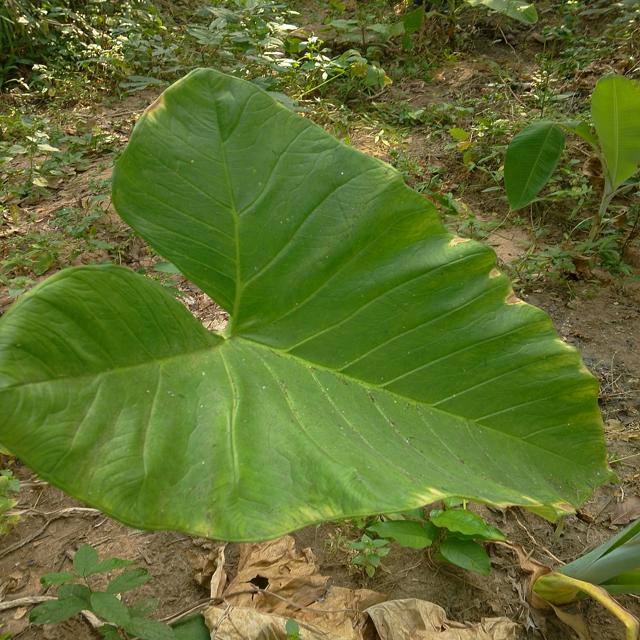
Label: Early_Blight